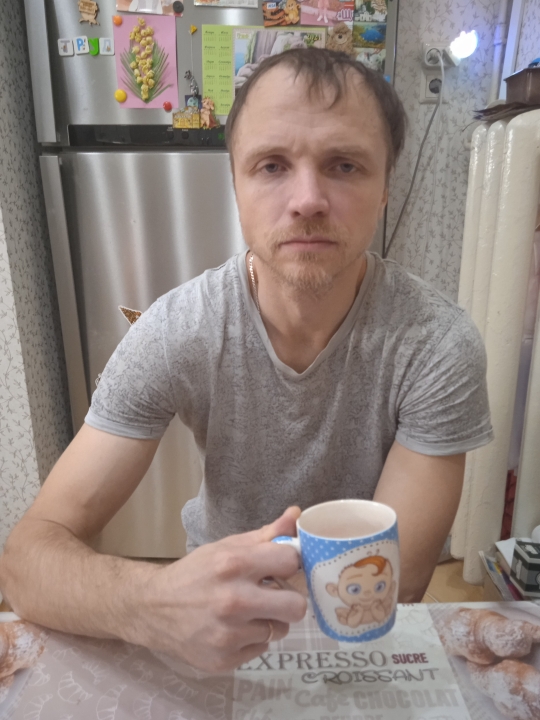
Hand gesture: no_gesture